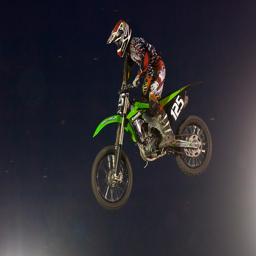
A man riding a dirt bike while flying through the air.
A person on a motorcycle in midair after jumping off a ramp.
A helmeted man is riding a green motorbike.
A person is riding a motor cross bike high in the air.
A man on a motorcycle flying through the air.